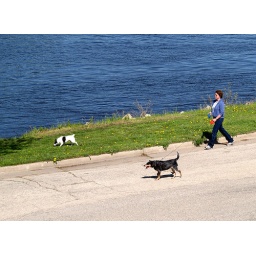
Woman walking two dogs along the Mississippi River in Houska Park at La Crosse, Wisconsin.